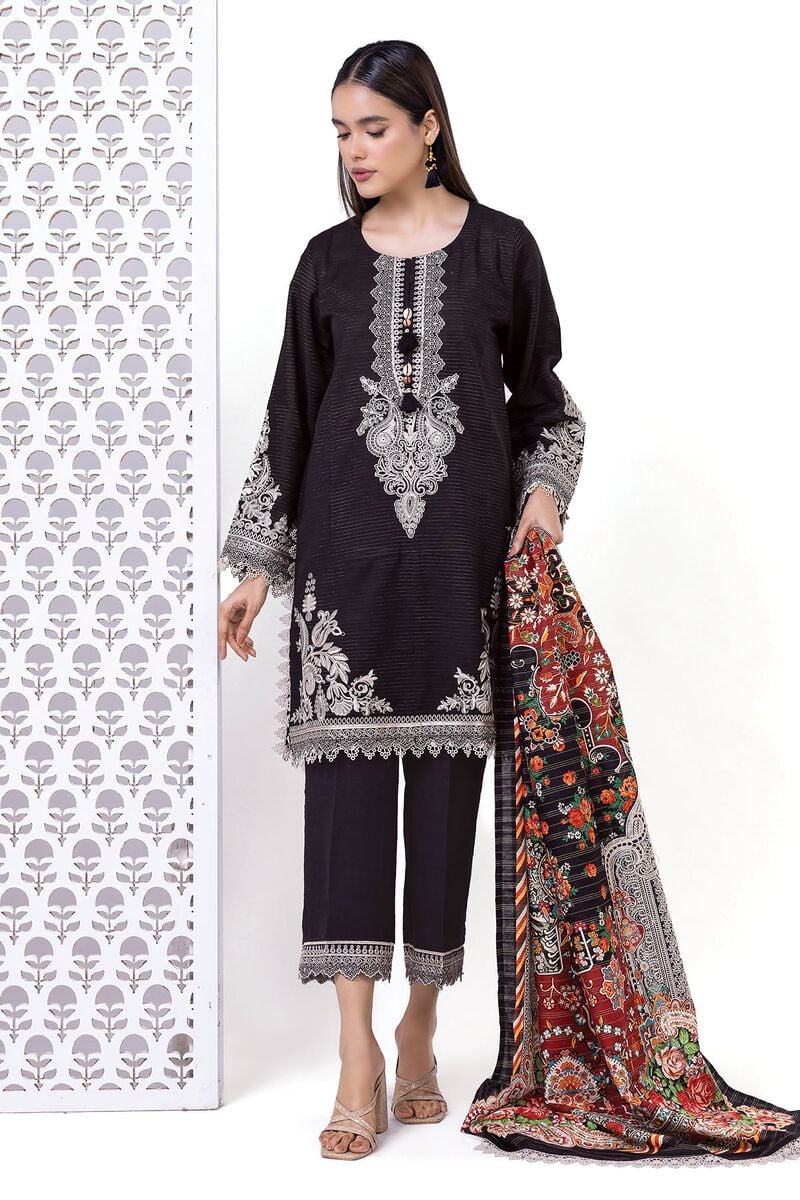
black multi embroidered chiffon stitched